Electoral district X (Croatian Parliament)

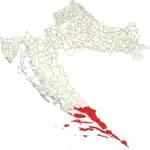

Under 2023 revision district boundaries were redrawn according to suggestion of Constitutional Court to compel proportional number of voters.